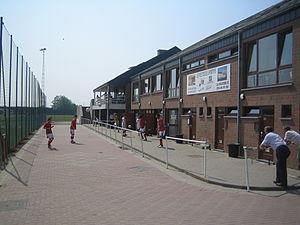
Le Futurosport est le centre d'entraînement et de formation du Royal Excel Mouscron, club de football de Division 1 basé à Mouscron.